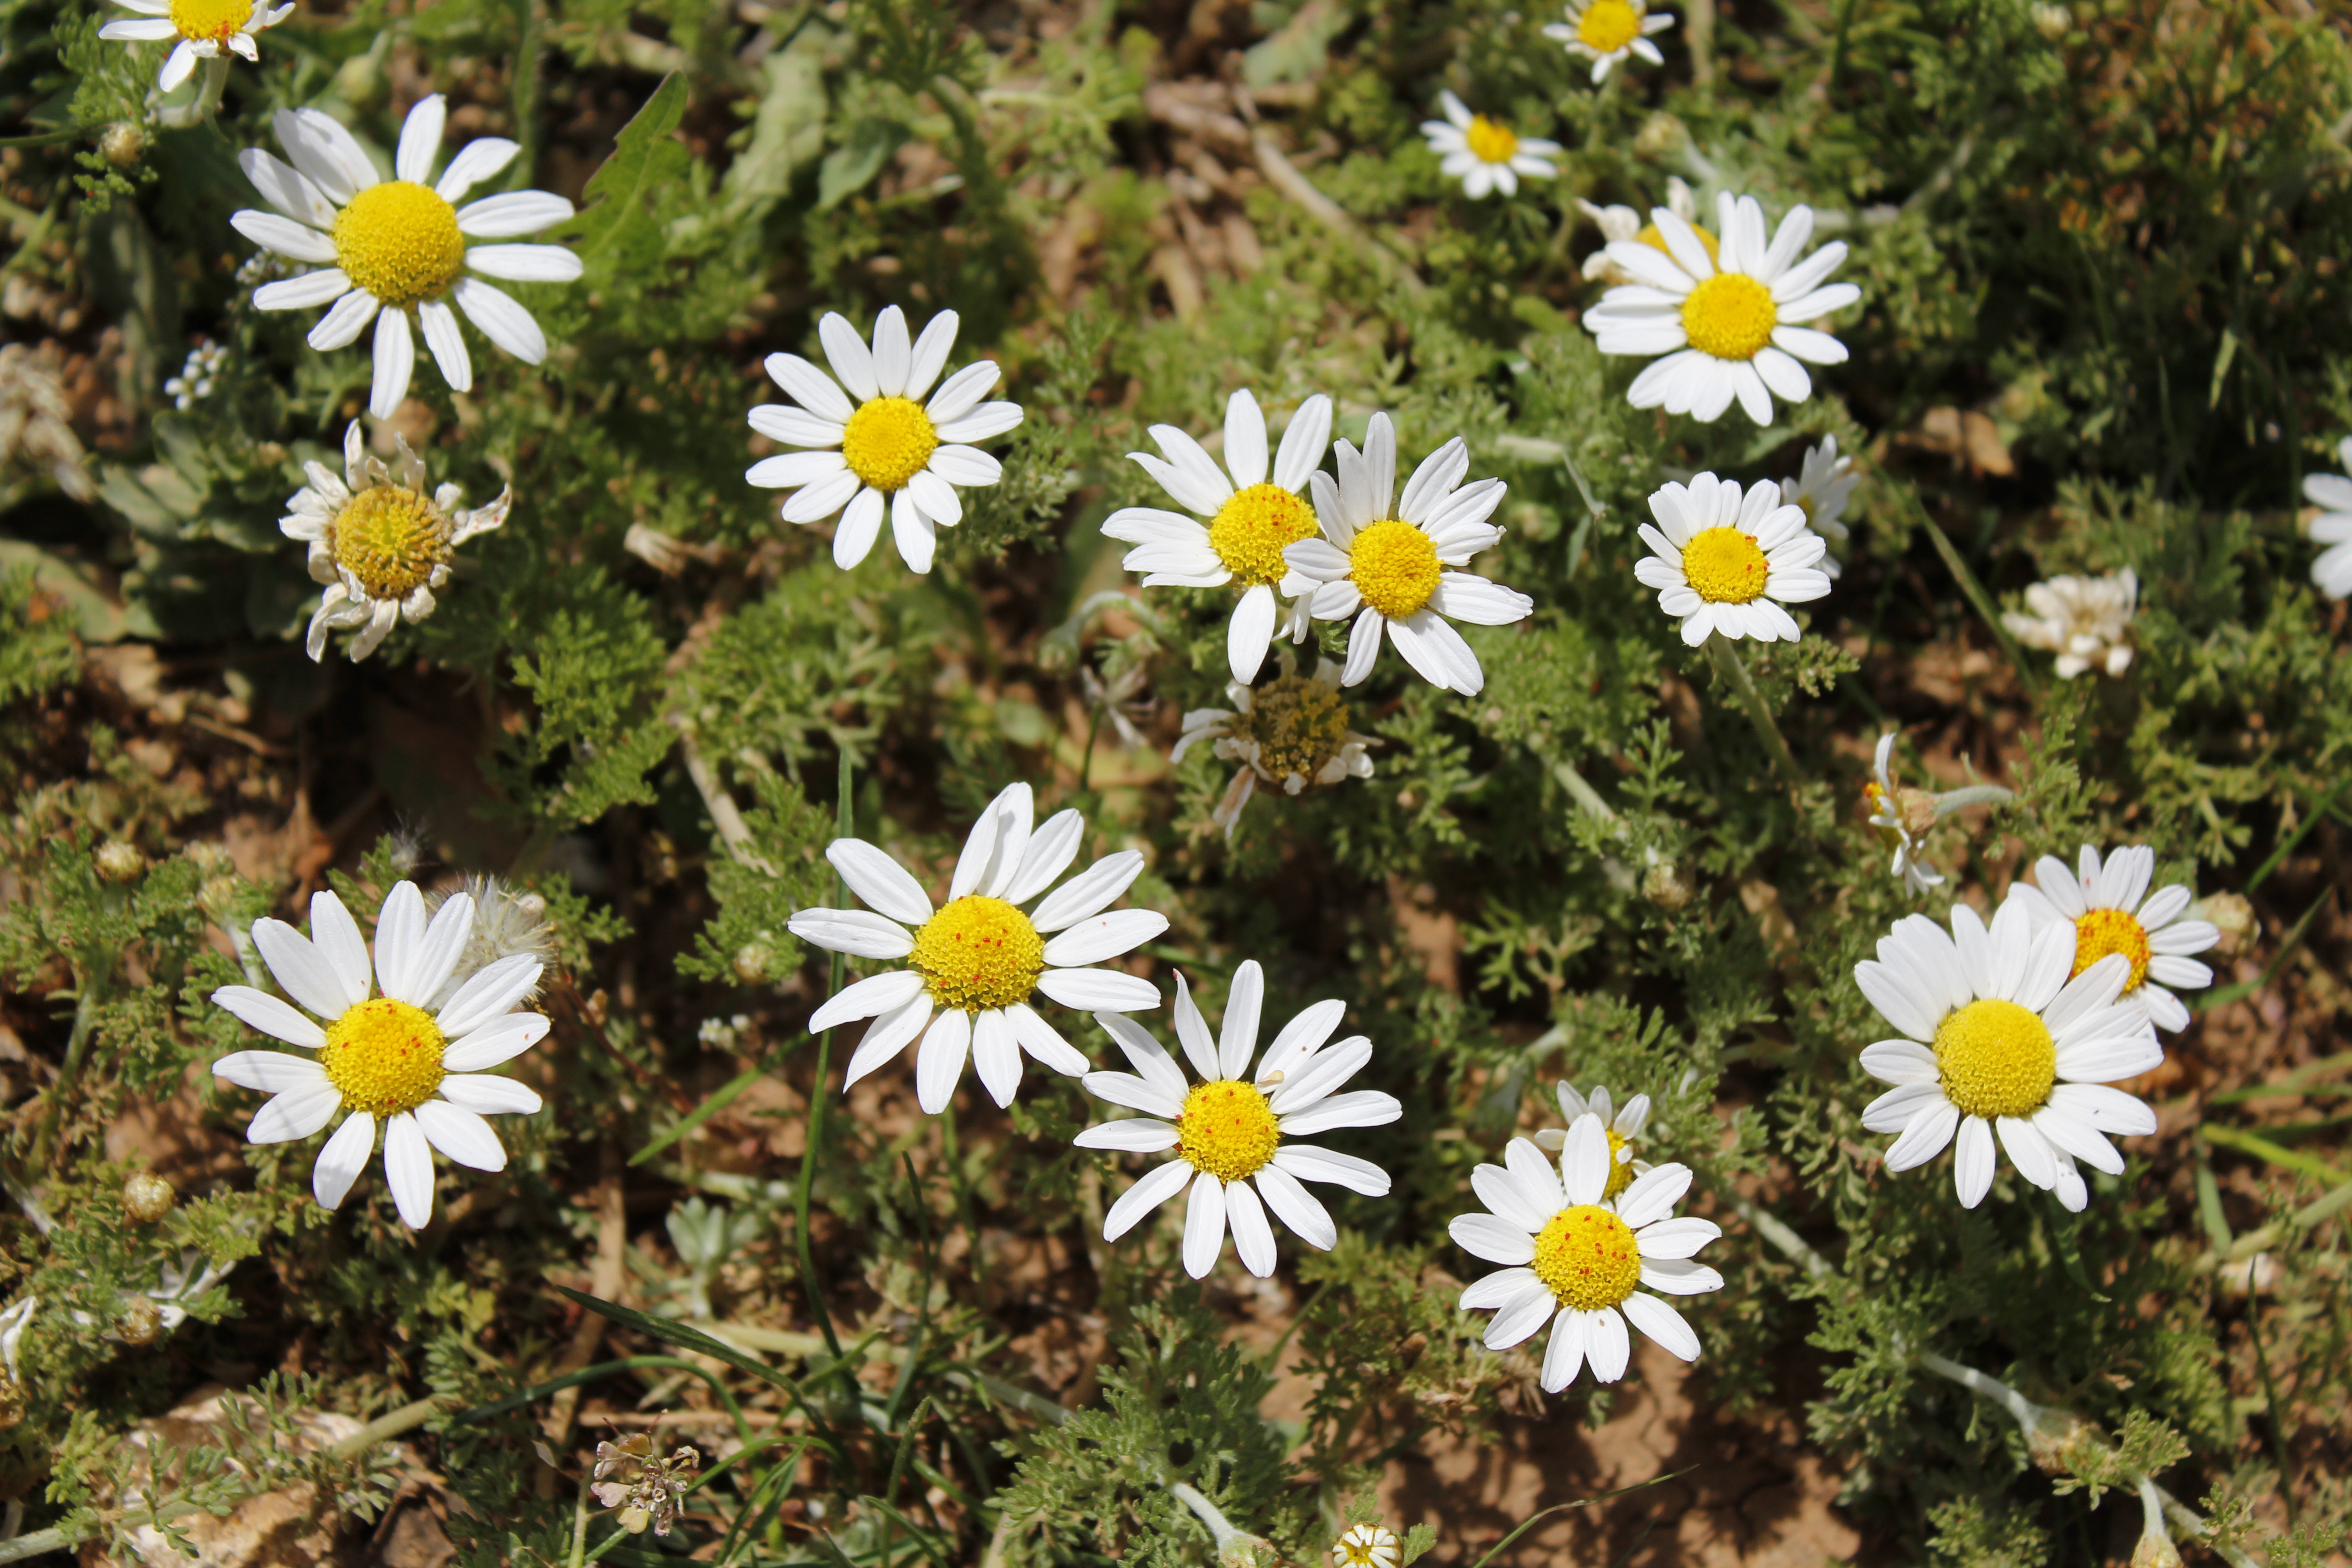
flower, marguerite daisy, oxeye daisy, plant, chamaemelum nobile, flora, daisy, botany, land plant, flowering plant, aster, daisy family, meadow, wildflower, tanacetum parthenium, annual plant